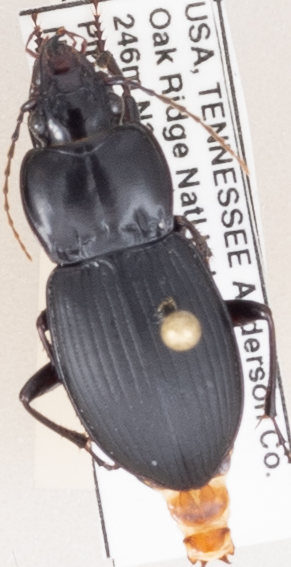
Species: Cyclotrachelus sigillatus
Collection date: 2018-08-02
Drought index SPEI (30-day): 0.286
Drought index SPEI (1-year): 0.598
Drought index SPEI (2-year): -0.03